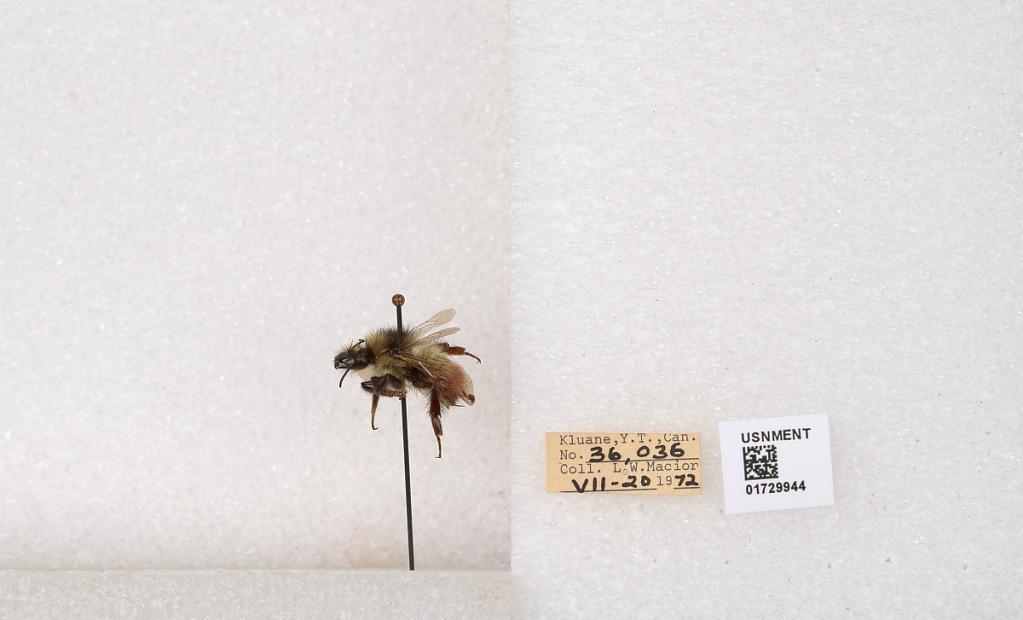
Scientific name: Bombus flavifrons Cresson
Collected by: L. Macior
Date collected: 1972-7-20
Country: Canada
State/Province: Yukon Territory
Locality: Kluane National Park and Reserve
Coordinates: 60.7493, -139.504